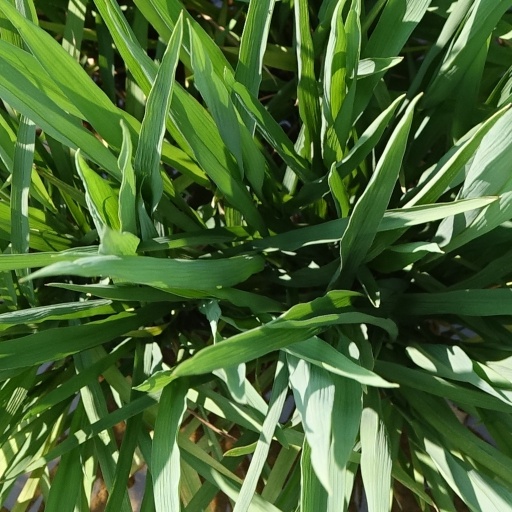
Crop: rice